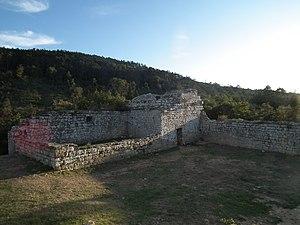
Localisation: 43°10'14""N 2°30'00""E This building is inscrit au titre des Monuments Historiques. It is indexed in the Base Mérimée, a database of architectural heritage maintained by the French Ministry of Culture,
Cet article recense les monuments historiques de l'Aude, en France.
Le château de Miramont est un château situé à Barbaira, en France.